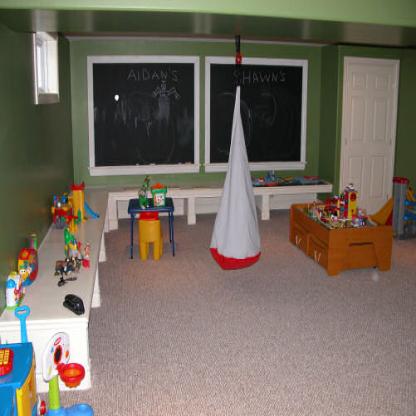
Scene: Indoor